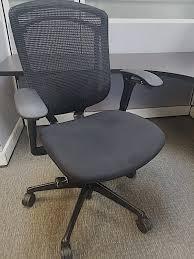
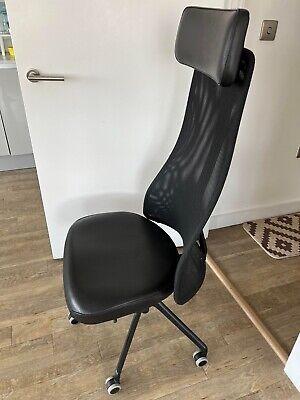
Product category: items_chair
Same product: no